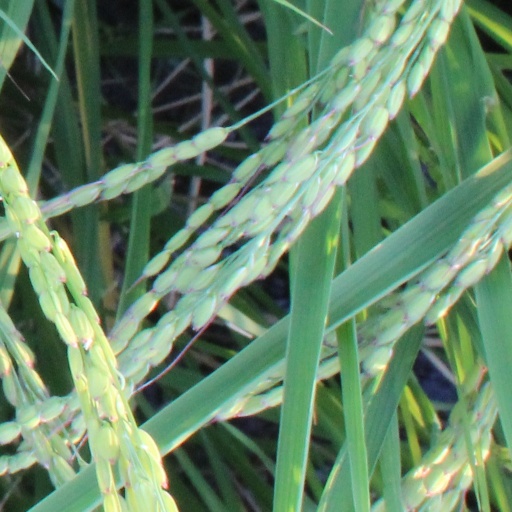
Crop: rice